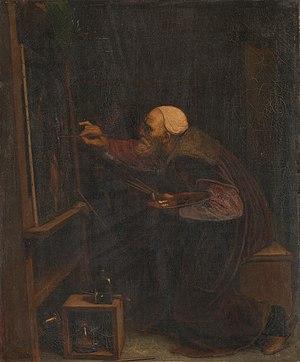
Joseph-Nicolas Robert-Fleury, né le 8 août 1797 à Cologne et mort le 5 mai 1890, au 3, rue Mazarine, dans le 6ᵉ arrondissement de Paris, est un peintre français.